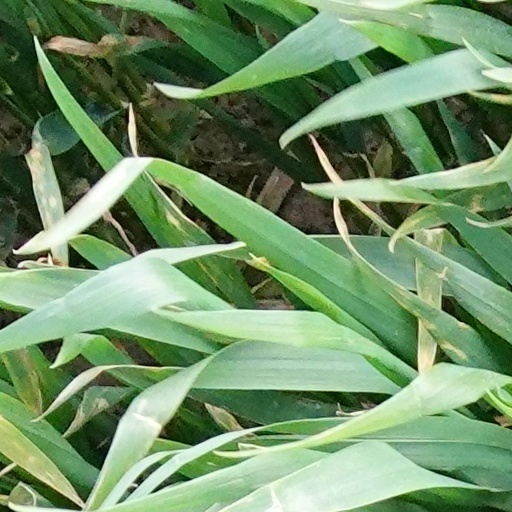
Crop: wheat